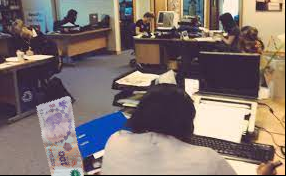
Denominación: 100